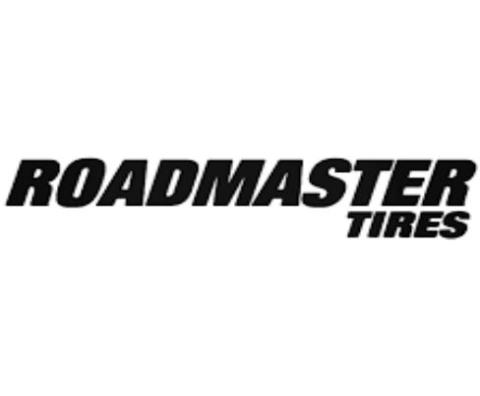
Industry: Transportation